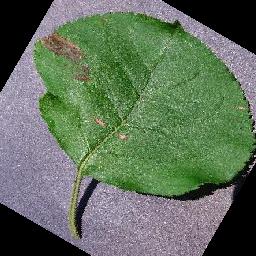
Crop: apple
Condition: black_rot